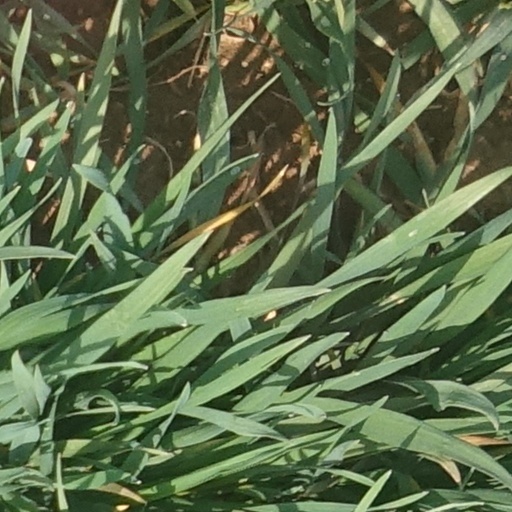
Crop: wheat